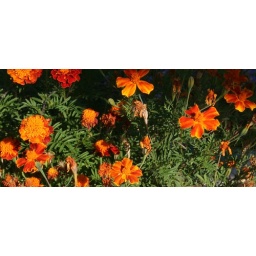
Pretty orange flowers in Kyrgyzstan. Even they have a hard time spelling their homeland's name.